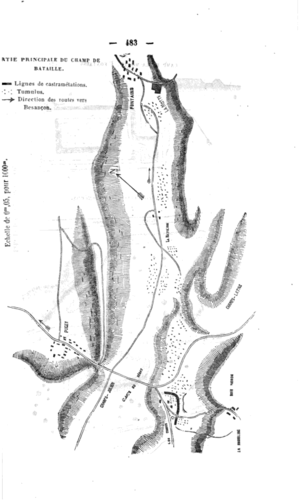
Tumulus localisés entre Pugey, Fontain et Bonnet-Rond
Pugey est une commune française située dans le département du Doubs en région Bourgogne-Franche-Comté. Elle fait partie de l'arrondissement de Besançon, du canton de Besançon-6 et de Grand Besançon Métropole. Elle appartient à la première des cinq circonscriptions du Doubs et à l'académie de Besançon. Ses habitants se nomment les Pugelots et Pugelotes.
La bataille de Vesontio est une bataille qui eut lieu en mai 68 ap. J.-C. près de Vesontio entre l'armée de Gaius Julius Vindex, gouverneur de la province de la Gaule lyonnaise qui s'est révolté contre Néron et celle de Lucius Verginius Rufus, gouverneur du district militaire de Germanie supérieure, demeuré fidèle à l'empereur romain.